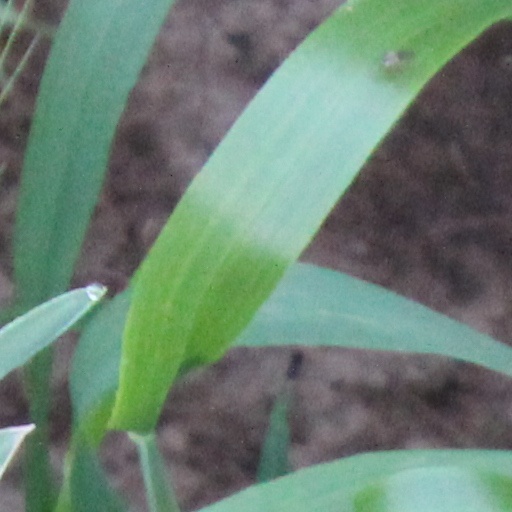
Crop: wheat